North Petherton

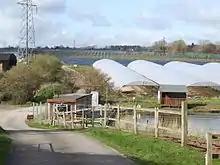
Follyfoot fishery by the A38 south of North Petherton

North Petherton used to be a market town, with the right to hold a market having been granted in 1318, along with the right to an annual fair.